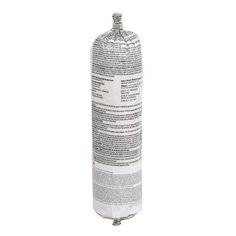
3M 08360 - Urethane Seam Sealer in White - 10.5 fl. Oz (310 ml) Foil Pack 7000036353
Brand: 3M
3M Urethane Seam Sealer, 08360, white, 10.5 fl. oz. (310 ml) 3M Urethane Seam Sealer is a high solids seam sealer ideal for sealing automotive and RV seams and joints It adheres well to bare metal, primed metal and painted surfaces, and if desired can be smoothed to a featheredge and/or brushed Tack free and paintable after 30-45 minutes, this urethane formula is permanently flexible and offers superior performance to solvent-based sealers. Product Information Brand 3M Part # 7000036353 Color White Origin Country France Product Type Seam Sealers Volume 10.5 fl. Oz, 310 ml Product Information A high-quality, single-component formula adheres well to bare metal, primed metal, and painted surfaces A non-shrinking, non-cracking, low-to-no odor formula remains flexible and offers superior results to solvent-based sealers Moisture curing properties provide excellent performance in high-heat and humid environments Paintable in just 30-45 minutes Thick consistency enables the filling of large voids while helping to prevent corrosion Suggested Application For general purpose applications on automotive seams, including door skins, rocker panels, rear body panels, trunk seams, floor pans, etc. Adheres well to primed metal and painted surfaces Exterior seams and joints Interior seams and joints Joint Filling
Category: Vehicles & Parts > Vehicle Parts & Accessories > Vehicle Maintenance, Care & Decor > Vehicle Repair & Specialty Tools > Vehicle Body Filler